Sky position (RA, Dec in degrees): 165.747, 25.022
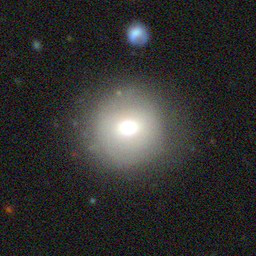
Galaxy morphology: Round Smooth Galaxies